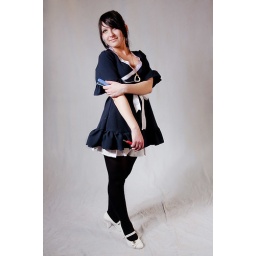
girl in black